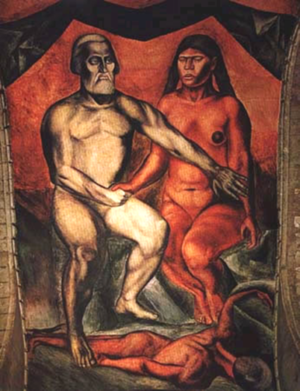
La Malinche, appelée à l'origine Malinalli puis Malintzin et finalement Doña Marina, était une femme amérindienne, originaire d'une ethnie nahua du Golfe du Mexique et devenue esclave d'un cacique maya du Tabasco. Offerte en avril 1519 à des conquistadors espagnols, elle devint la maîtresse de leur chef, Hernán Cortés, avec qui elle eut un fils, et assuma auprès de lui un rôle déterminant dans la conquête espagnole du Mexique en tant qu’interprète, conseillère et intermédiaire. De nos jours, au Mexique, La Malinche est une figure très vivace qui représente différents aspects contradictoires : elle est à la fois le symbole de la trahison, la victime consentante et la mère symbolique du peuple mexicain moderne.